Effects of Hurricane Sandy in New Jersey

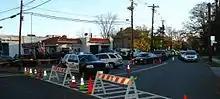
Line at gas station in Summit

Hurricane Sandy created the largest power outage in American history, with 8.5 million residents across 21 states affected, including 2.7 million households and businesses in New Jersey. This became a health hazard due to cool indoor temperatures. The power outages led to at least 13 fatalities in the state – four from hypothermia, three from carbon monoxide poisoning, two in a house fire caused by a generator, two in a house fire caused by candles, and two senior citizens from lack of oxygen. Electric companies worked immediately to restore the power grid, cutting down at least 93,000 trees and replacing more than 2,400 power poles. By a week after the storm, about 775,000 people in the state were still without power, Power restoration was disrupted by a nor'easter that swept the region 10 days after Sandy; the subsequent nor'easter produced heavy snowfall and gusts, causing additional power outages and tree damage, and forcing some coastal residents to evacuate again. Within 11 days of the storm, 95% of the state had their power restored; this was a faster rate of restoration than other widespread outages from natural disasters. Some places remained without power for two weeks, such as Hopatcong in the state's northernmost county, Sussex. Jersey Central Power & Light spent about $670 million in response to the storm. About 60% of the state's gas stations were closed after Sandy, forcing people to wait in line for hours to get fuel.